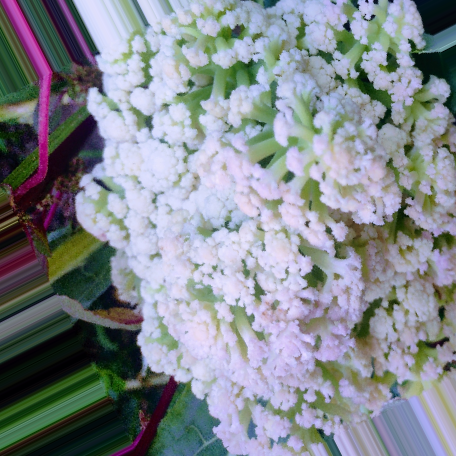
Label: Bacterial spot rot